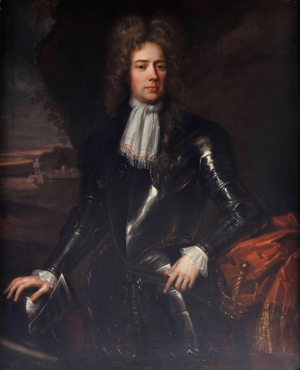
August Philip af Slesvig-Holsten-Sønderborg-Beck
August Philip, Hertug af Slesvig-Holsten-Sønderborg-Beck var den første titulære hertug af Slesvig-Holsten-Sønderborg-Beck fra 1646 til 1675.